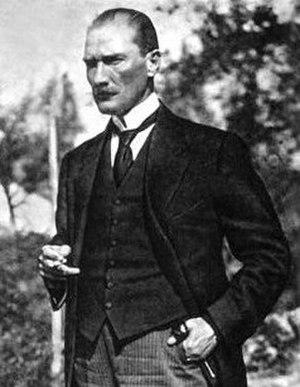
Hubert Lyautey, né le 17 novembre 1854 à Nancy et mort le 27 juillet 1934 à Thorey, est un militaire français, officier pendant les guerres coloniales, premier résident général du protectorat français au Maroc en 1912, ministre de la Guerre lors de la Première Guerre mondiale, puis maréchal de France en 1921, académicien et président d'honneur des trois fédérations des Scouts de France. Il a épousé le 14 octobre 1909 Inès de Bourgoing à Paris.